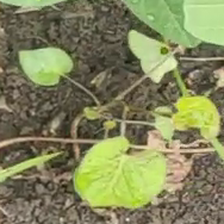
Weed species: Little_Mallow(Malva parviflora)